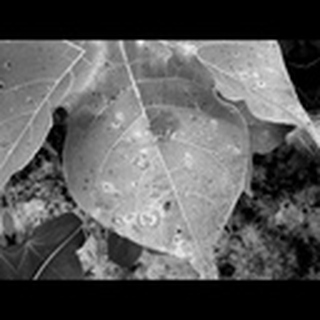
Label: cotton_target_spot